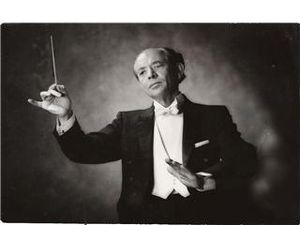
Peter Paul Fuchs est un compositeur et chef d'orchestre autrichien, naturalisé américain, né à Vienne le 30 octobre 1916 et décédé à Greensboro le 26 mars 2007.